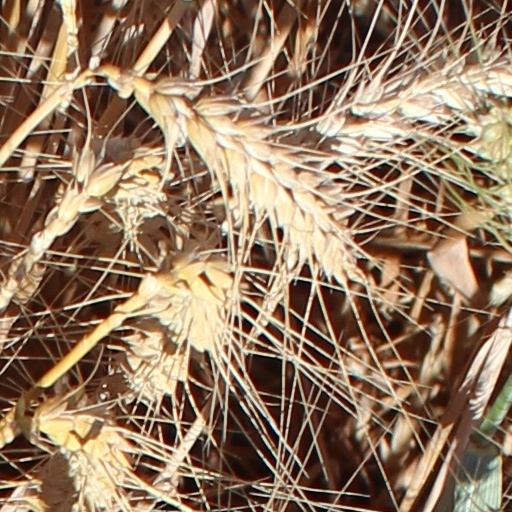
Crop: wheat